Christ Church Mission

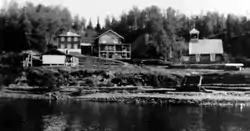
The mission in 1921; it has since undergone some alteration

Christ Church Mission, also known as the Anvik Mission, is a historic Episcopal church mission in Anvik, Alaska. It is located near the former confluence of the Anvik and Yukon Rivers, about below the present confluence. There are four buildings that survive from what was once a larger complex. The largest is the main mission building, is a structure built in 1932. The oldest building is the church, which was built in 1892, and was moved to the present site when river erosion threatened the previous one.